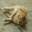
Label: cat